SA-15 (ship type)

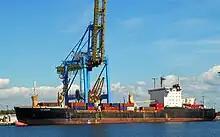
"Boularibank" (ex-"Nikel") had a bulbous bow retrofitted to its icebreaker bow to reduce fuel consumption.

The SA-15 type ships purchased by Andrew Weir Shipping were converted at Cammell Laird and Tyne Tees Dockyard for South Pacific service in 1995 by increasing their cargo-carrying capacity and removing specialized icebreaking features in favor of reduced operating costs.